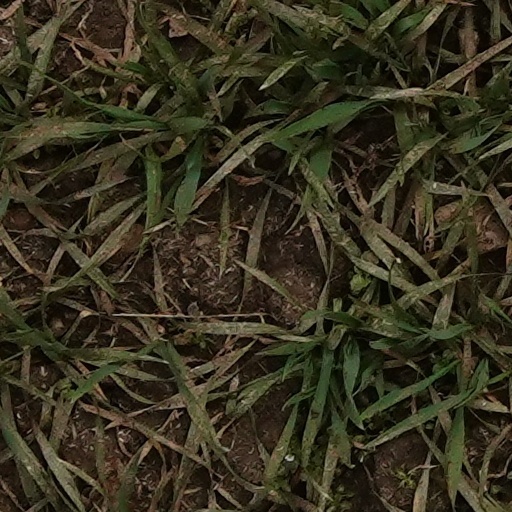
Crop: wheat